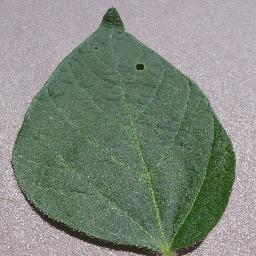
Label: Soybean___healthy